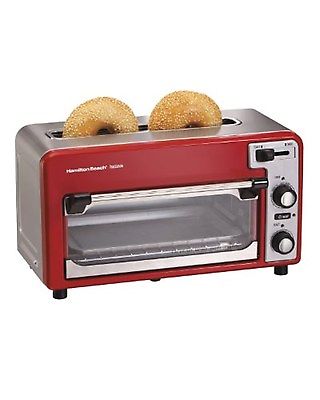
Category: toaster